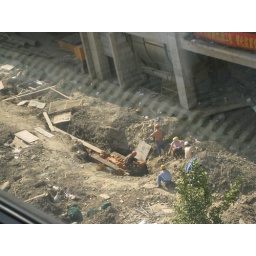
At the construction site next door to the office I'm working at in Shanghai.